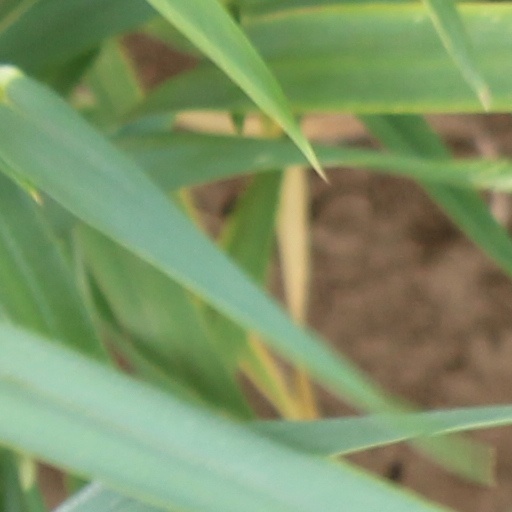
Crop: wheat